Headhunterz

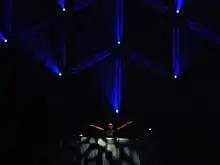
Headhunterz solo DJ performance at Qlimax 2008

In 2008, Headhunterz had his first collaboration with fellow Scantraxx artist Wildstylez. Their first song "Blame It on the Music / Project 1" was released in March and proved a success. It also provided the impetus for the launch of a new project and debut album for the pair, "Project One". Finishing in under three months, producing an average of one track a week, Headhunterz and Wildstylez completed their 13-track debut album, "Headhunterz & Wildstylez Present: Project One". The album was planned to debut at In Qontrol in a special one-hour set, showcasing the album. This performance was cancelled when Headhunterz suffered appendicitis. The album debuted at Defqon.1 2008, and was officially released shortly after on both CD and digital formats on 25 July with Dutch graphical designer Ruud van Eijk providing the artwork. "Project One" contained tracks such as "Life Beyond Earth", "The Art of Creation", "The Story Unfolds", "Best of Both Worlds" and "Fantasy or Reality" all proving to be successes on the dance floor. The album was a defining influence on the direction hardstyle would take in the years to come, with its emphasis on synth based trance influenced melodies and heavy use of pitched kicks. A "Project One" Tour followed along with 6 full-length album samplers and 1 remix sampler, all released on Scantraxx Reloaded. Along with "Project One", Headhunterz had three solo releases that included the tracks "Just Say My Name", "Subsonic" and "Reloaded Part 2" all on Scantraxx Reloaded, along with a collaboration with Italian hardstyle DJ Tatanka, "Call It Music".